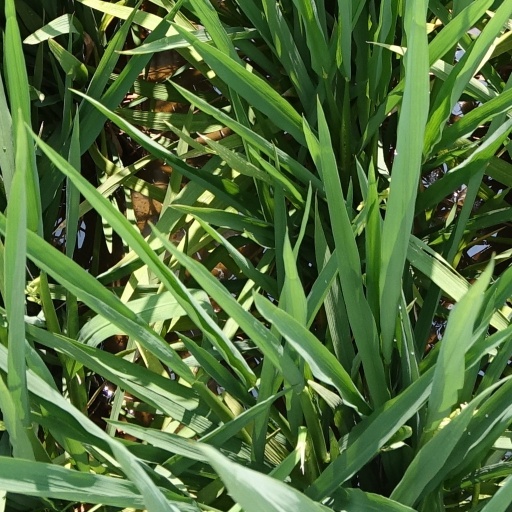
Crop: rice